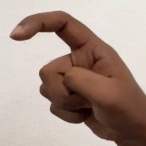
ASL sign: X